Comet V

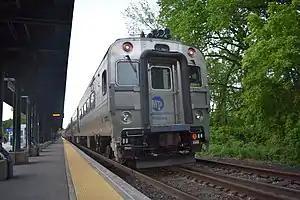
Metro-North Comet V cab car #6710 trails train #61 at Harriman, bound for Port Jervis

The main design of the Comet V is similar to its predecessors starting with the Comet III. Each trailer car has six doors for entering and exiting (like the Comet IV, the cab cars have five doors); the doors at the ends of the car are single-leaf with trap doors for low-level boarding while those in the middle are double-leaf but lack steps and trapdoors, only opening at high platform stations. The length of the cars at over the couplers remains unchanged from previous models and their width adheres to the standard loading gauge of .